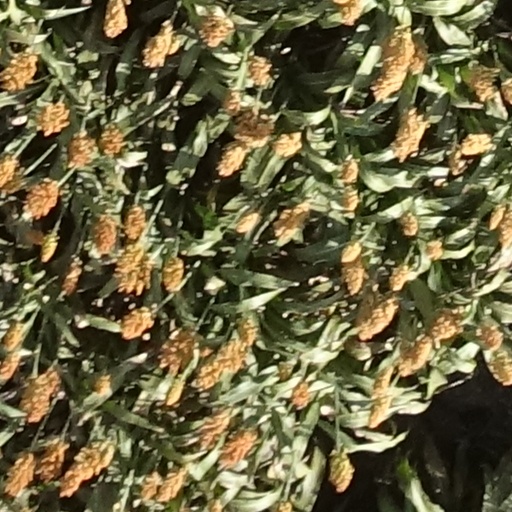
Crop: sorghum